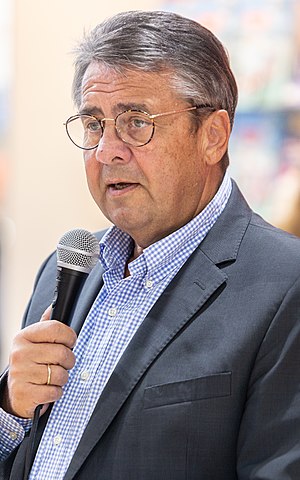
Sigmar Gabriel
Sigmar Gabriel er en tysk politiker fra det socialdemokratiske parti SPD, der var landets vicekansler under regeringen Angela Merkel III fra 2013 til 2018.